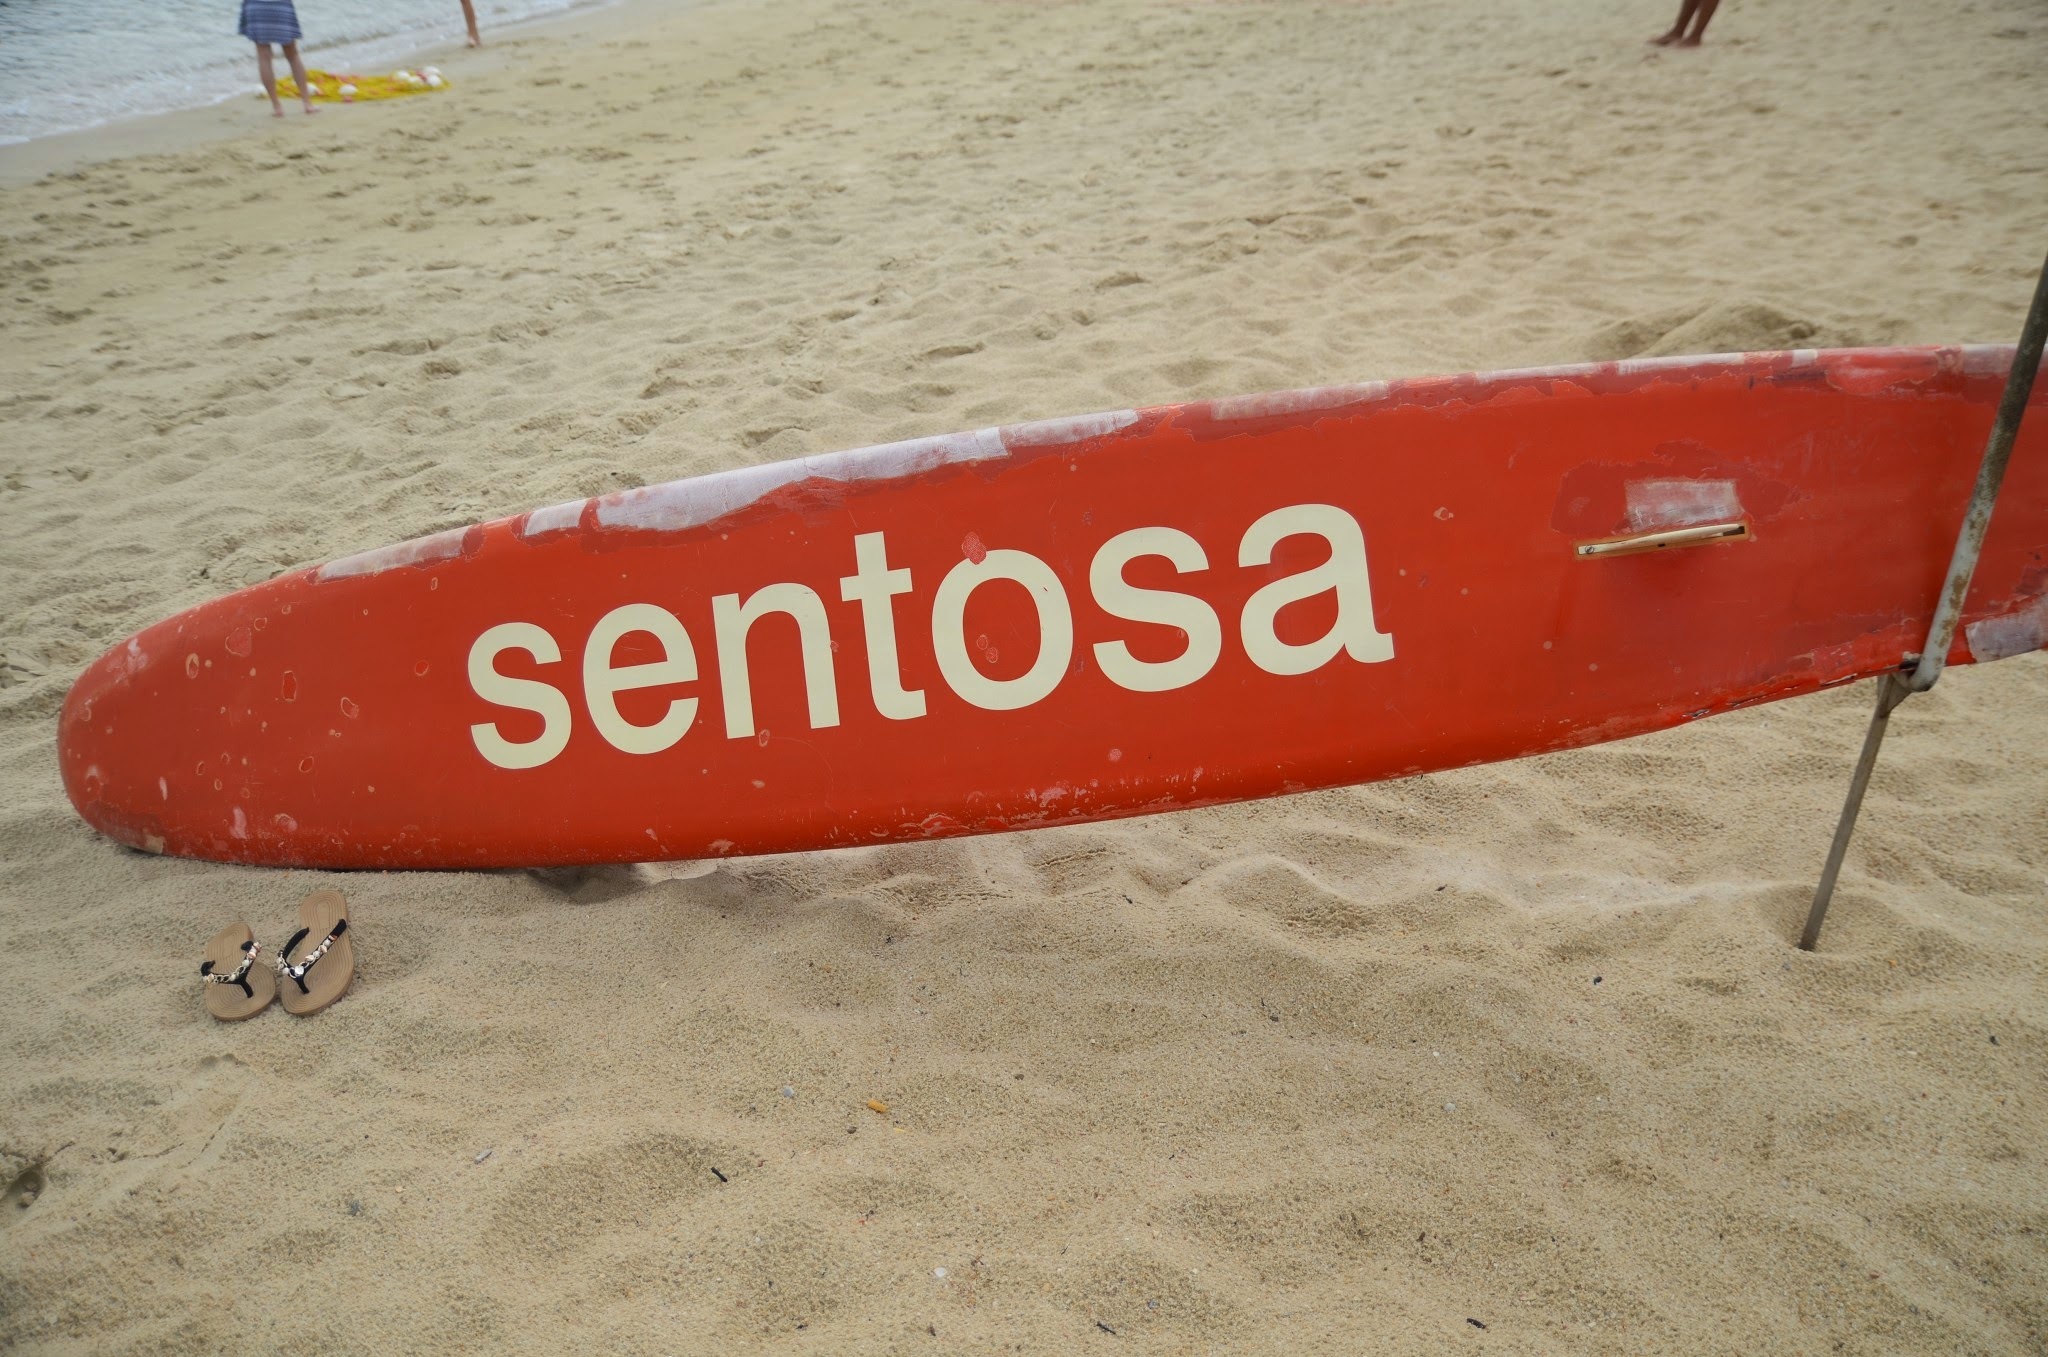
sand, boat, wind, paddle, red, vehicle, surfboard, sports equipment, singapore, marina bay sands, sentosa, surfing equipment and supplies